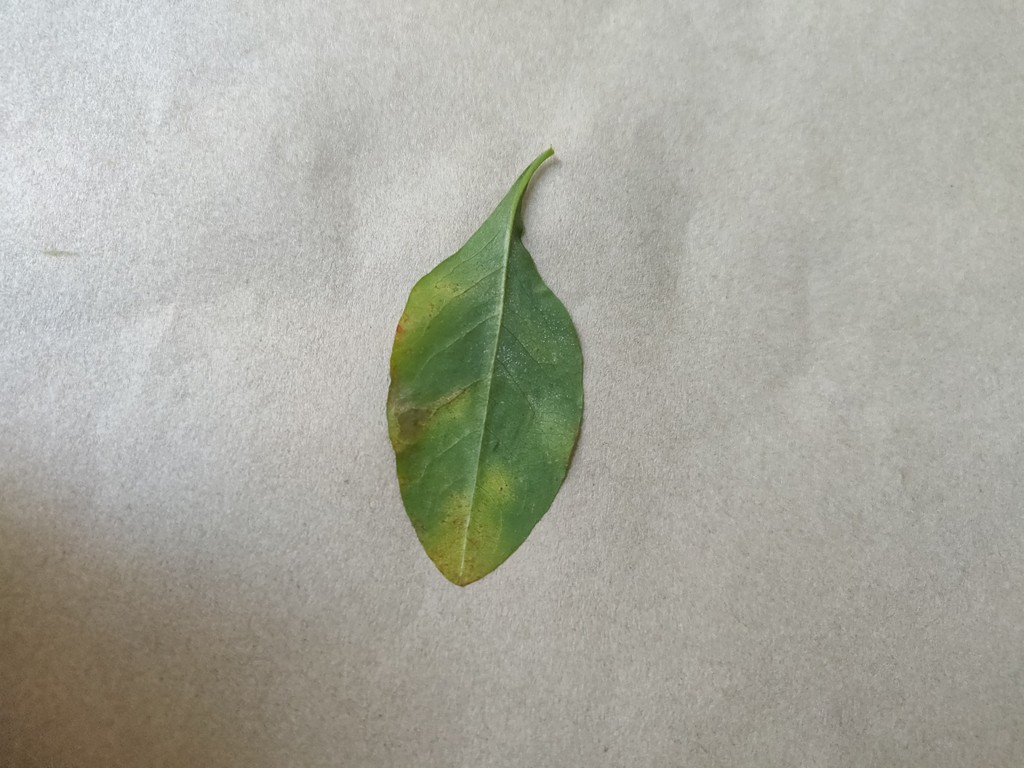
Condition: Unhealthy
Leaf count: single
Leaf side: back